Antonette de Calangute

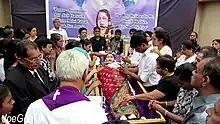
Photograph of Pereira's funeral at her residence in Colva, Goa, India.

On 4 March 2014, Pereira was admitted to Manipal Hospital in Dona Paula due to her deteriorating medical condition. The following day, she was transferred to the Intensive Care Unit (ICU). She died at approximately 2:40 am on her birthday. Her funeral ceremony took place on 9 March 2014, following a Eucharist celebration held at 3:30 pm at Our Lady of Merces Church in Colva.